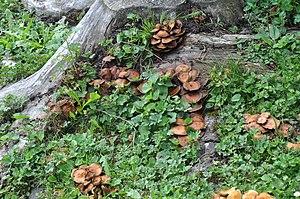
A Hypholoma fasciculare cluster.
Hypholoma fasciculare, de son nom vernaculaire français, l'Hypholome fasciculé, ou Hypholome en touffe, est une espèce de champignons basidiomycètes de la famille des Strophariaceae.